Maastricht

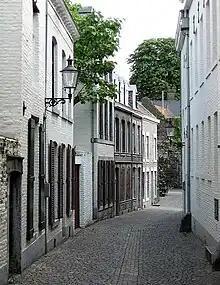
Typical street in the Jekerkwartier, part of the city centre

After the Napoleonic era, Maastricht became part of the United Kingdom of the Netherlands in 1815. It was made the capital of the newly formed Province of Limburg (1815–1839). When the southern provinces of the newly formed kingdom seceded in 1830, the Dutch garrison in Maastricht remained loyal to the Dutch king, William I, even when most of the inhabitants of the town and the surrounding area sided with the Belgian revolutionaries. In 1831, arbitration by the Great Powers allocated the city to the Netherlands. However, neither the Dutch nor the Belgians agreed to this and the arrangement was not implemented until the 1839 Treaty of London. During this period of isolation Maastricht developed into an early industrial town.